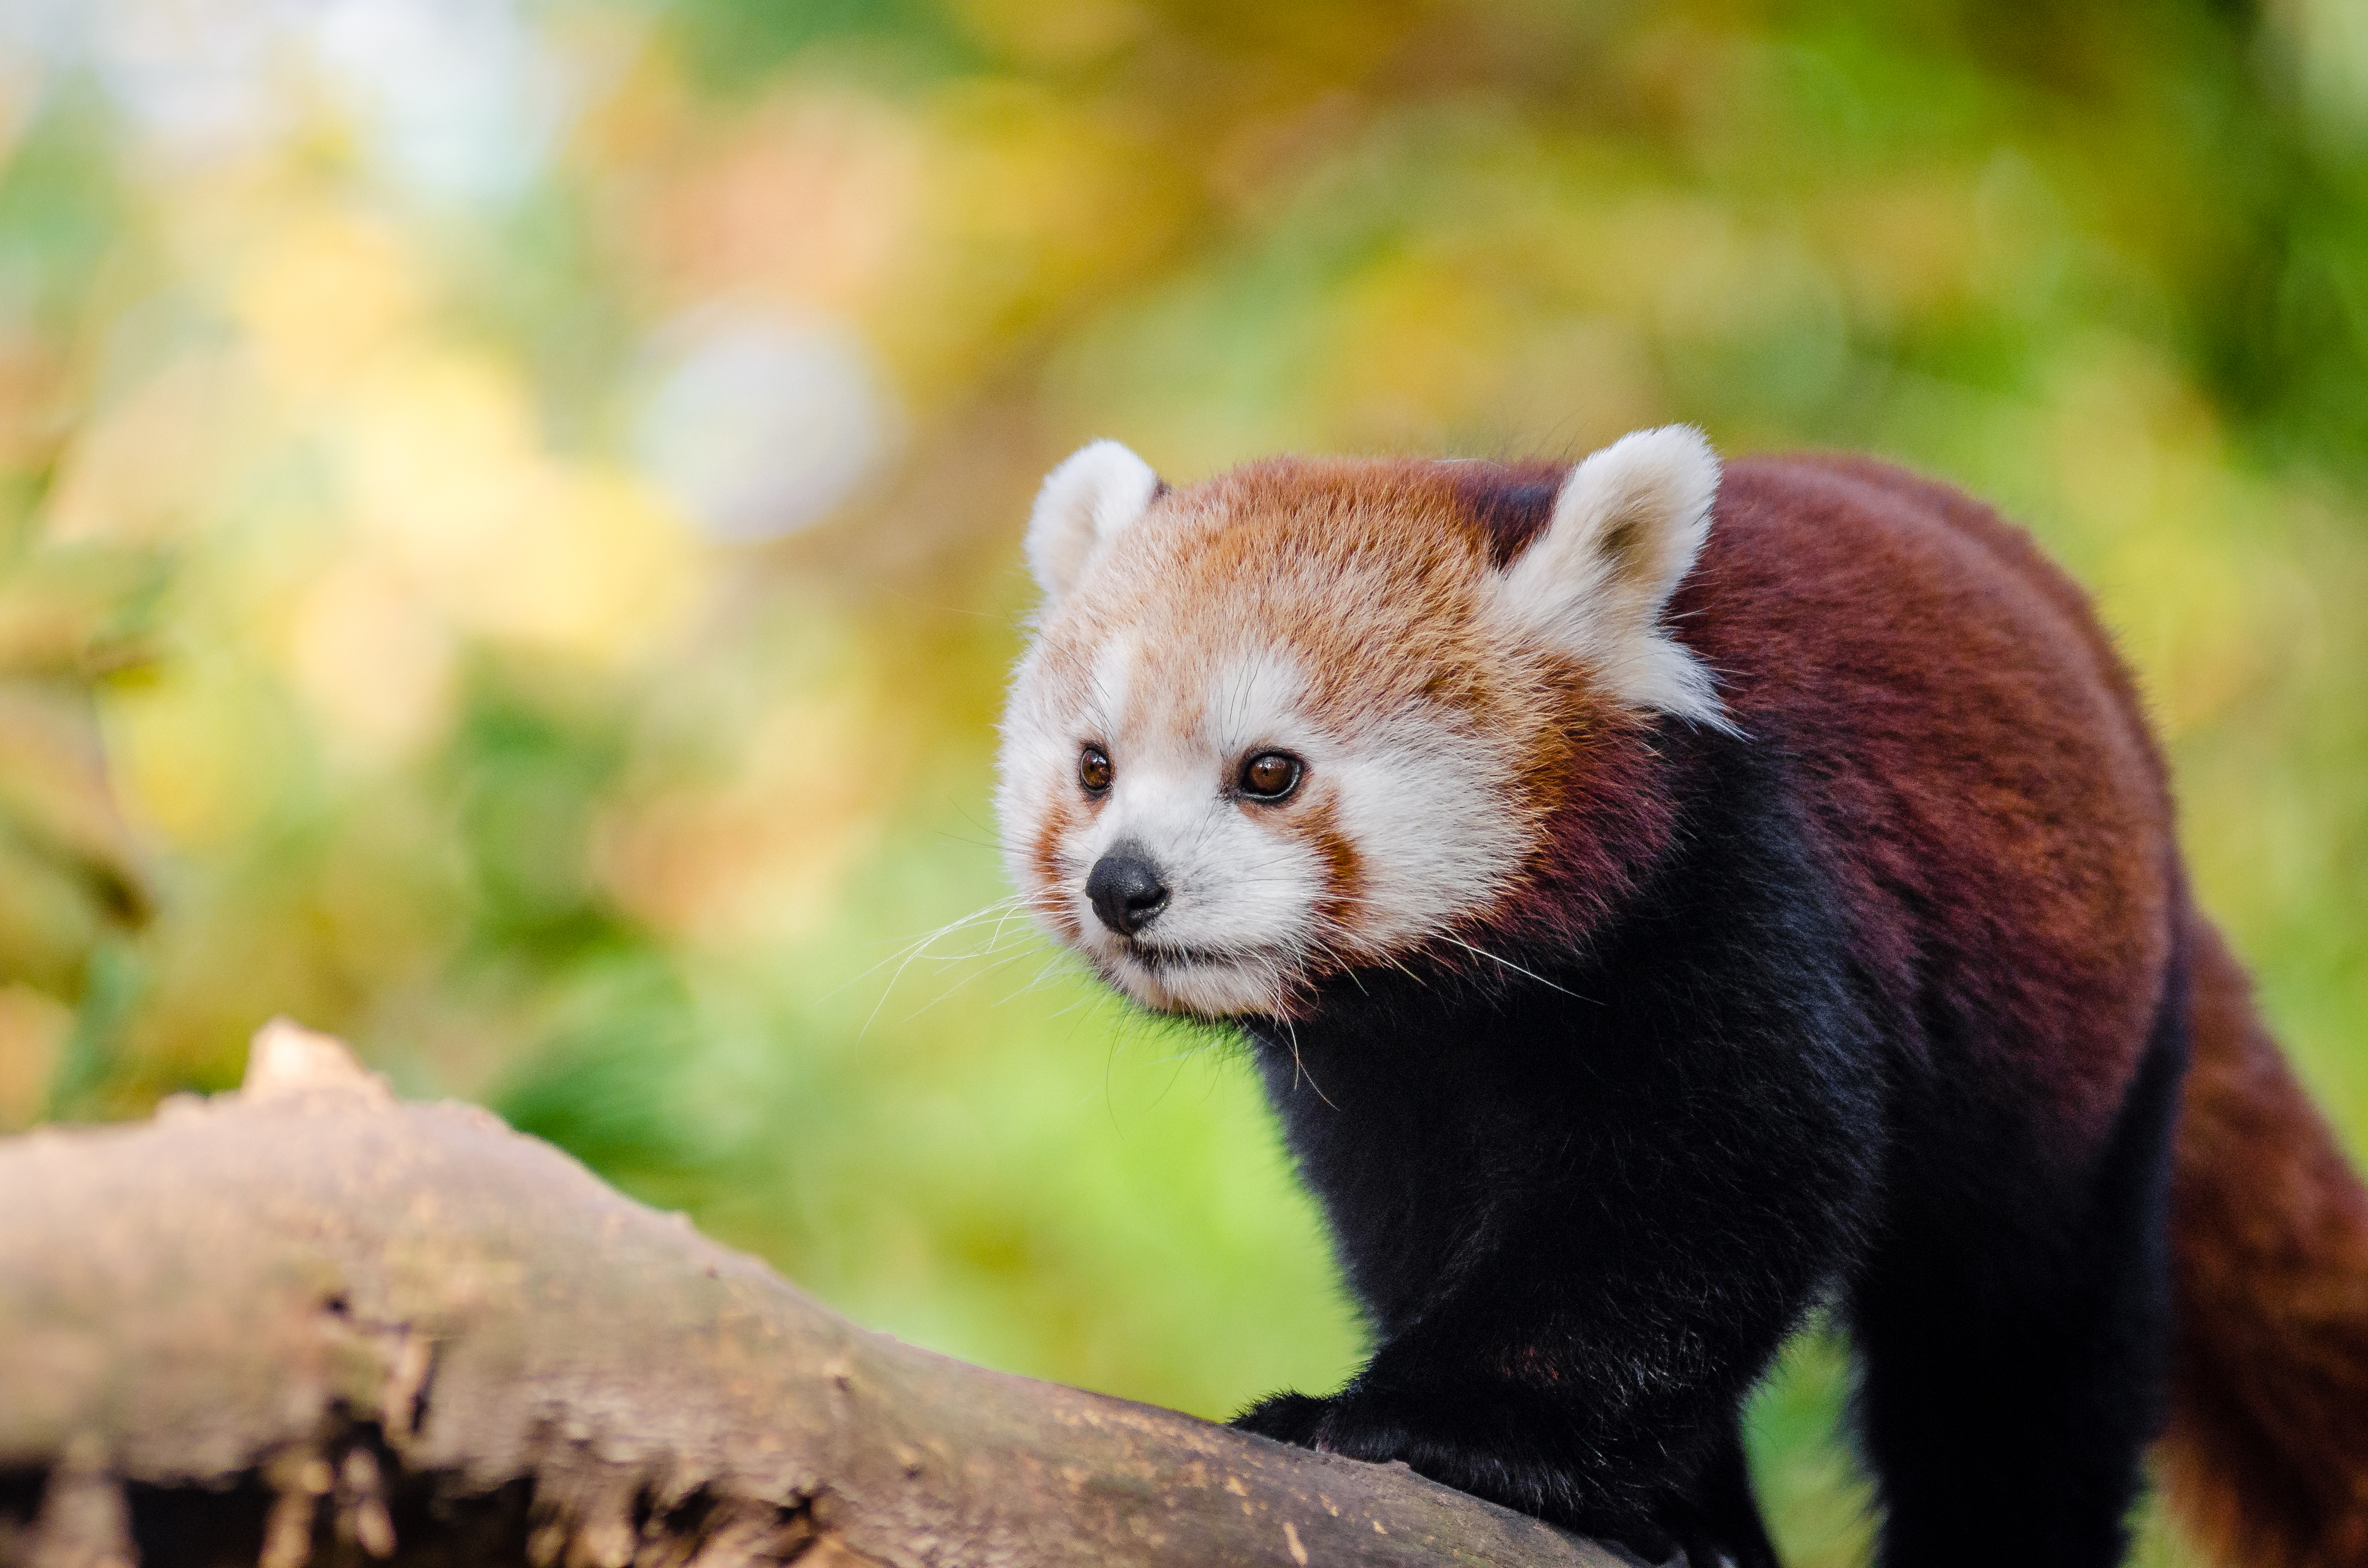
tree, nature, bokeh, vintage, sweet, rain, feet, wet, animal, cute, female, wildlife, zoo, fur, orange, young, green, high, red, foot, mammal, nikon, fauna, red panda, panda, 2015, face, nose, whiskers, paw, tail, animals, ears, endangered, vertebrate, germany, deutschland, natur, paws, tier, iso, ss, fell, regen, grn, gesicht, baum, adorable, bamboo, d7000, roter, kleiner, niedlich, sues, suess, species, bedrohte, tierart, tierpark, weiblich, jungtier, jung, ohren, schwanz, nase, bedroht, ailurus, fulgens, mozilla, firefox, moist, feucht, mustelidae, carnivoran, polecat